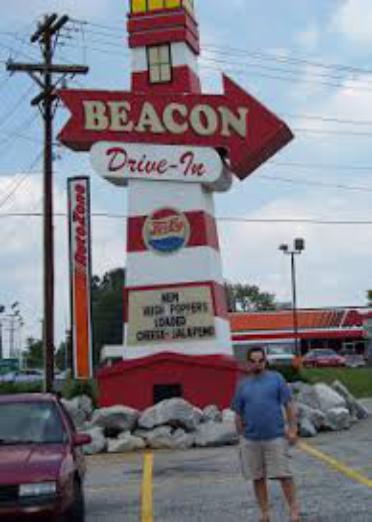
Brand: Beacon Drive In
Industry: Food